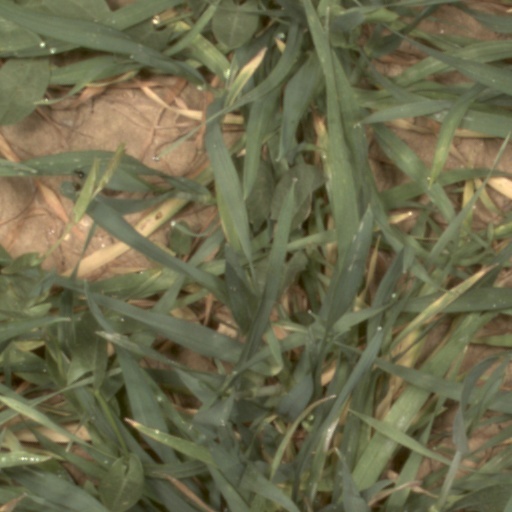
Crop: wheat